Peter Bainbridge (silkscreen artist)

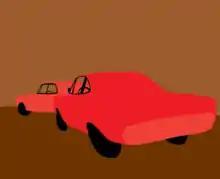

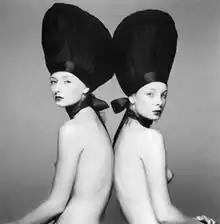
"Girls with Black Chefs Hats" by Peter Bainbridge

He was a clothing artist Illustrator during the 80-90's and became a fashion photographer until 2009. He then published his own fashion arts broadsheet magazine in 2010 which the Sydney Morning Herald asked him to partner after seeing the first issue. He has exhibited his clothes and knitwear together with partner Rose Borg at the Victoria and Albert Museum in London, America and Japan. He was commissioned by the National Gallery in Canberra and the Powerhouse Museum in Sydney for their permanent collections.